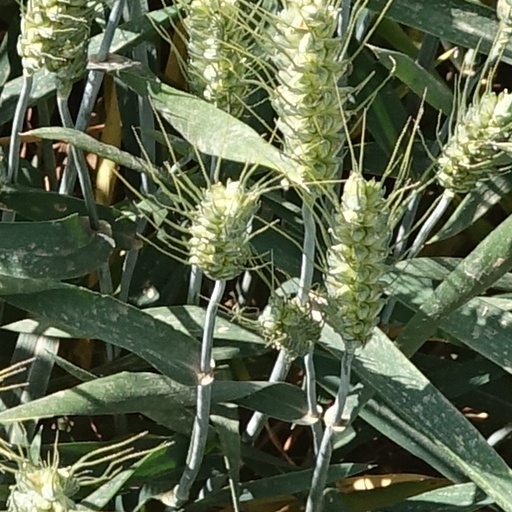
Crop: wheat